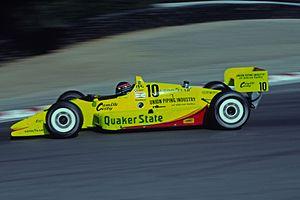
William Theodore Ribbs Jr., né le 3 janvier 1955 à San José aux États-Unis, est un pilote automobile américain. Il est connu pour être le premier afro-américain à avoir piloté une Formule 1 lors d'essais privés avec Brabham en 1986, et à avoir pris part aux 500 miles d'Indianapolis, en 1991 et 1993.